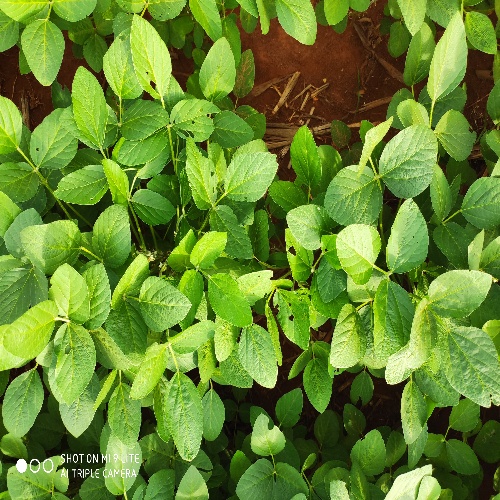
Label: Caterpillar